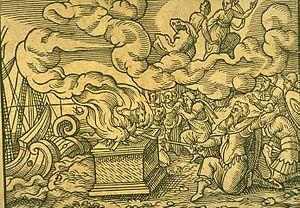
Iphigénie sauvée. Gravure de Virgil Solis pour les Métamorphoses d'Ovide, livre XII, 24-38.